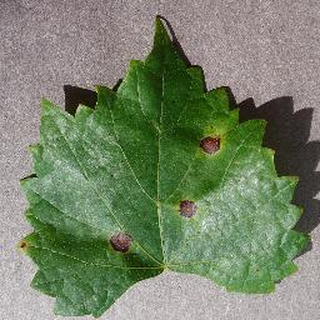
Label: grape_black_rot